Puffed rice

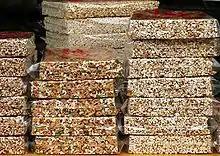
Puffed rice cakes in China

Puffed rice and popped rice (or pop rice) are types of puffed grain made from rice commonly eaten in the traditional cuisines of Southeast Asia, East Asia, and South Asia. It has also been produced commercially in the West since 1904 and is popular in breakfast cereals and other snack foods.